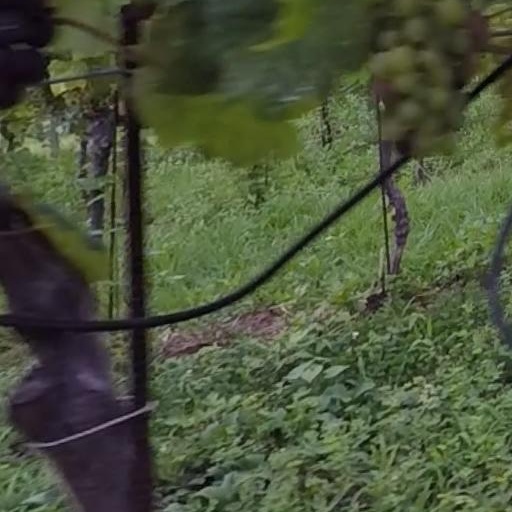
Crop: grape